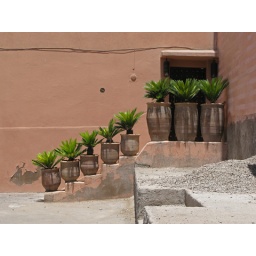
Plant pots out side house in the mellah